Tank Girl (film)

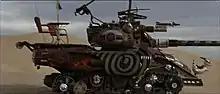
A screenshot of a heavily modified and accessorised army tank

In the comics, the Rippers are considerably more kangaroo-like. However, Talalay wanted real actors rather than stuntmen in suits playing the roles. She asked Hewlett to redesign the Rippers to make them more human, allowing them to have the actual actors' facial expressions. Requests were sent out to "all the major make-up and effects people", including Stan Winston, whose prior work included the "Terminator" films, "Aliens" and "Jurassic Park". Talalay said that while she considered Winston to be the best, she did not expect to hear back from him. When she did, she still did not think that she would be able to afford his studio on her budget. A meeting was arranged and Winston insisted on being given the project, saying the Rippers would be: "the best characters we've had the opportunity to do." Winston's studio cut their usual prices in half to meet the film's budget. Eight Rippers were featured in the film: half were given principal roles, the others were mainly in the background. Each Ripper had articulated ears and tails which were activated by remote control, and the background Rippers also had mechanical snouts which could be activated either by remote control or by the movement of the actors' mouths. Each Ripper's make-up took about four hours to apply. Three technicians from Winston's studio were required to work on each Ripper's articulations during filming; no puppets or digital effects were used for the Rippers.